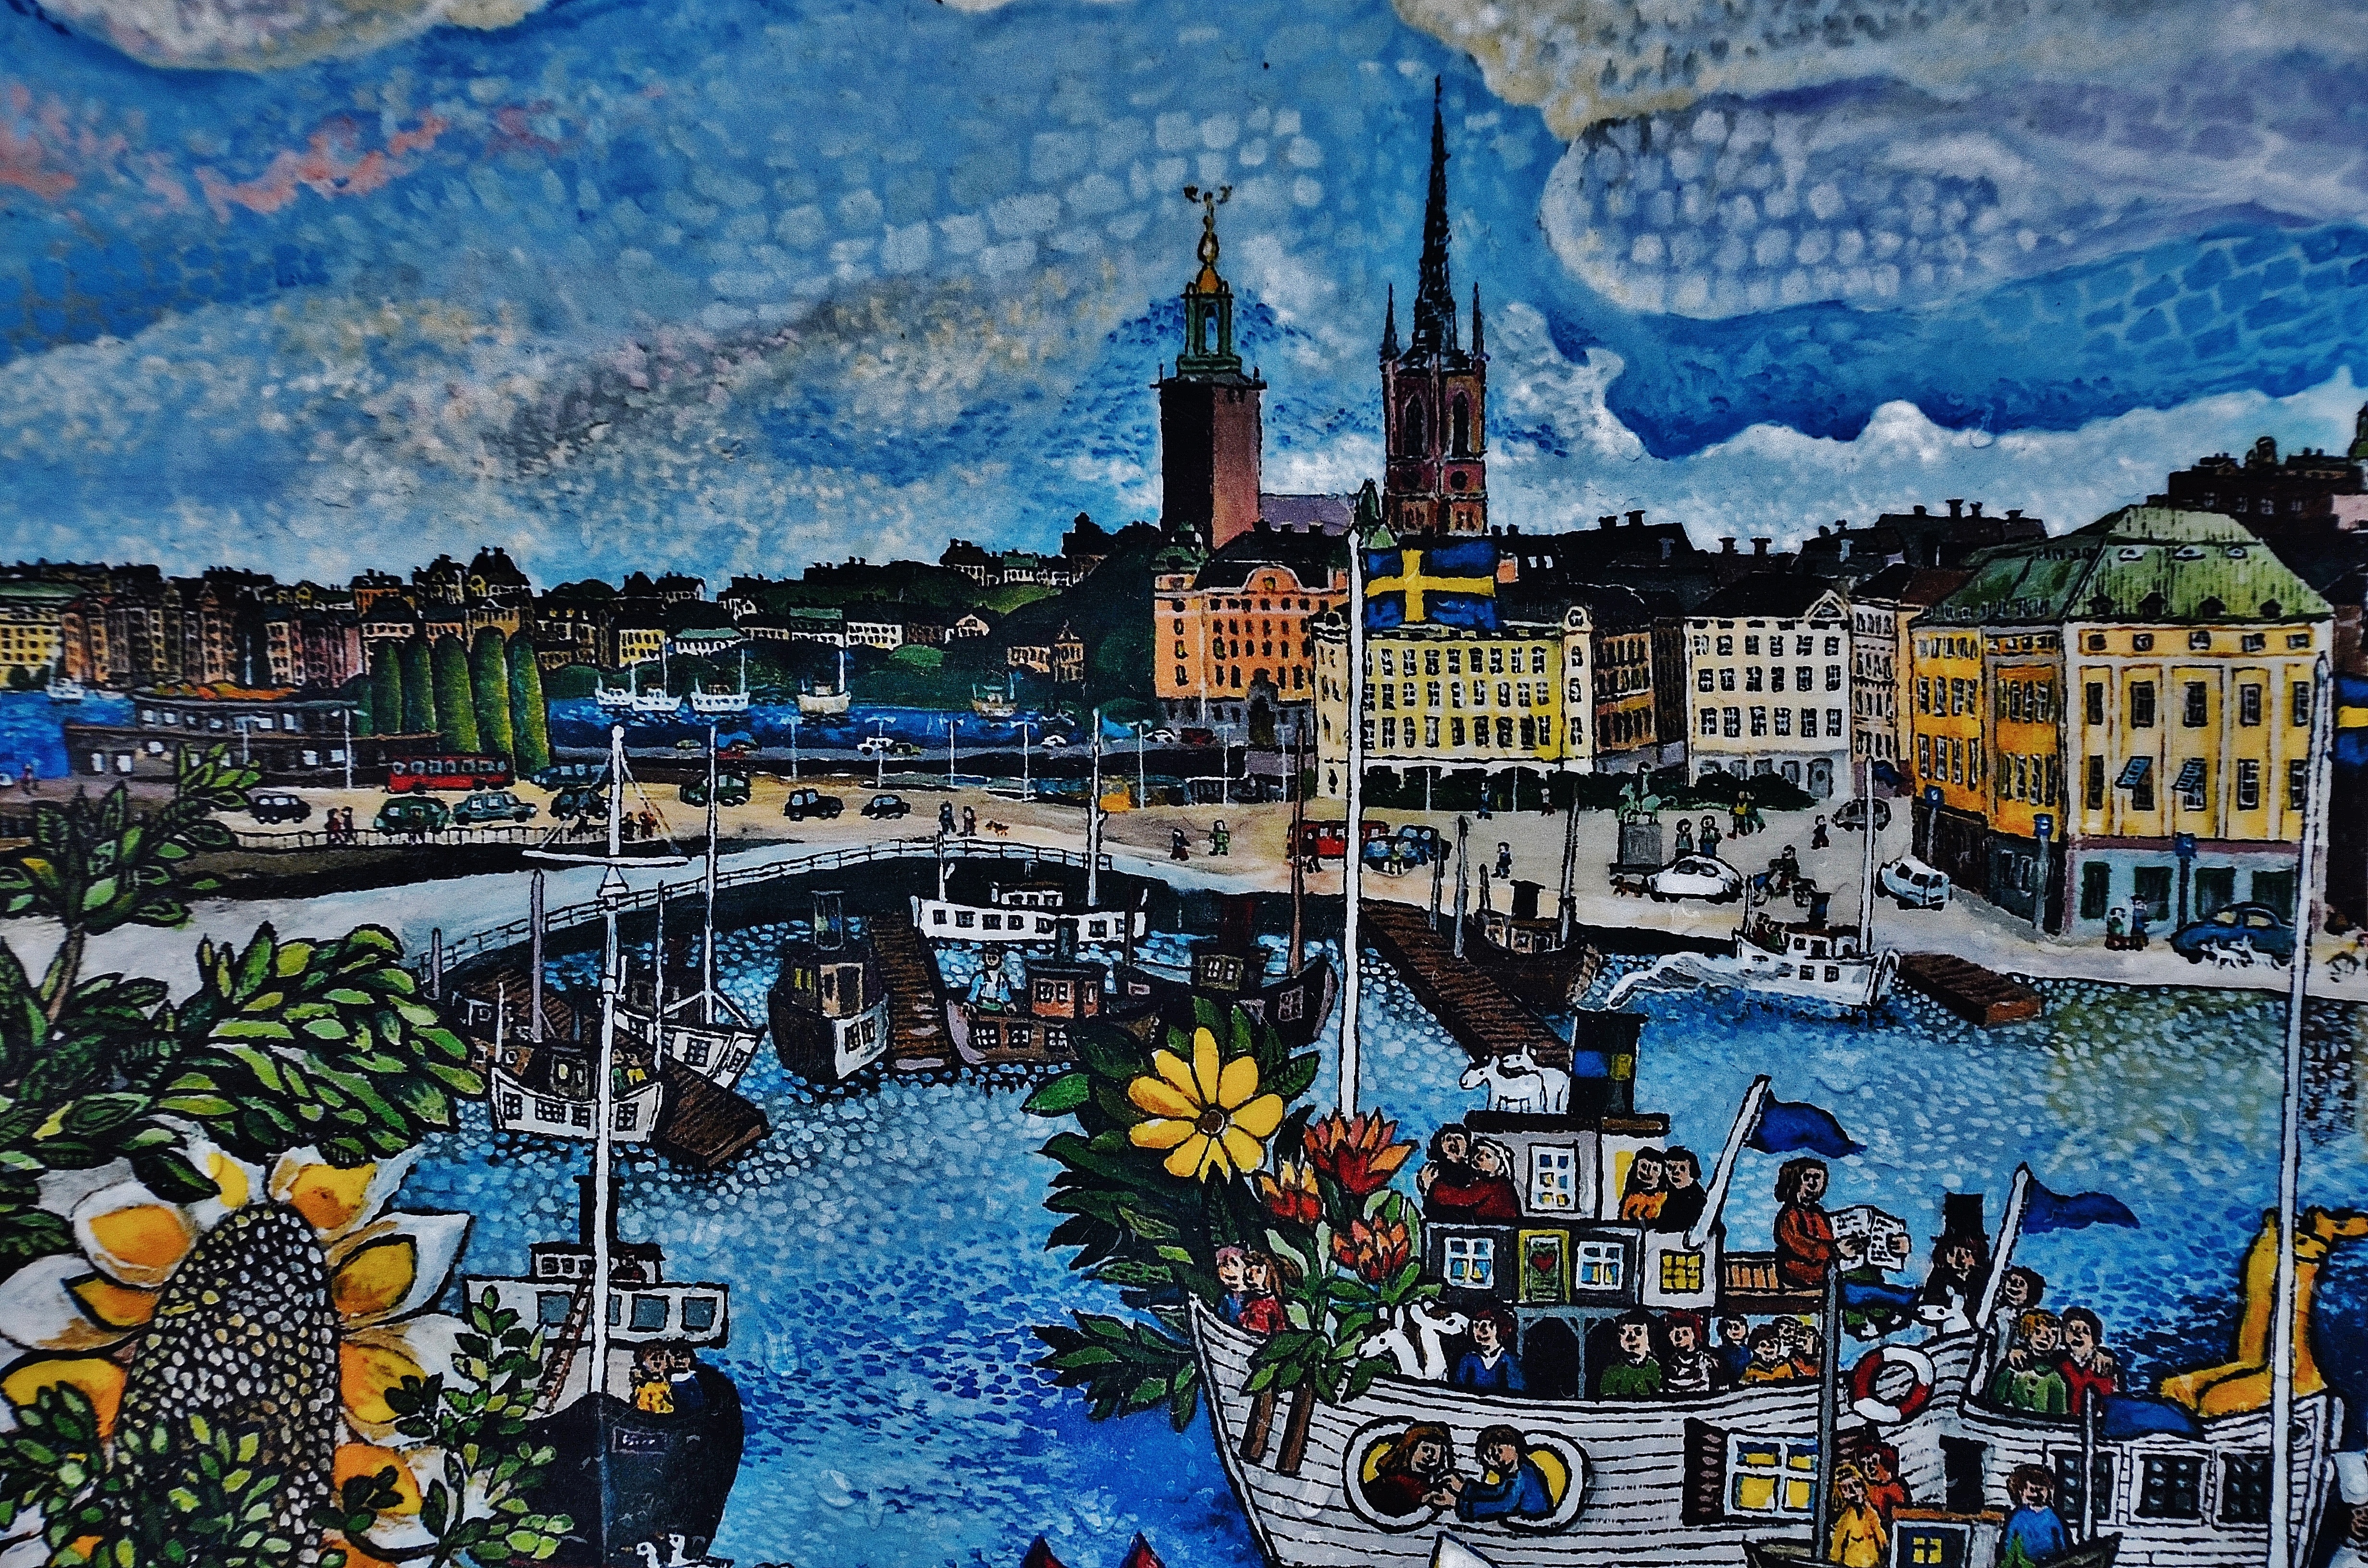
skyline, town, building, city, cityscape, panorama, downtown, europe, amusement park, park, landmark, tourism, world, capital, resort, sweden, town square, european, stockholm, scandinavia, metropolis, aerial photography, urban area, human settlement